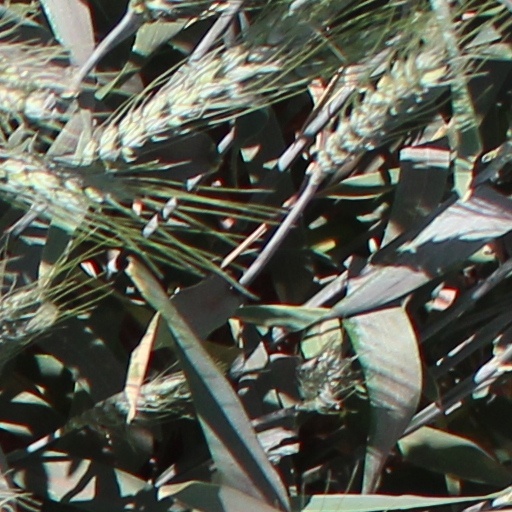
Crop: wheat